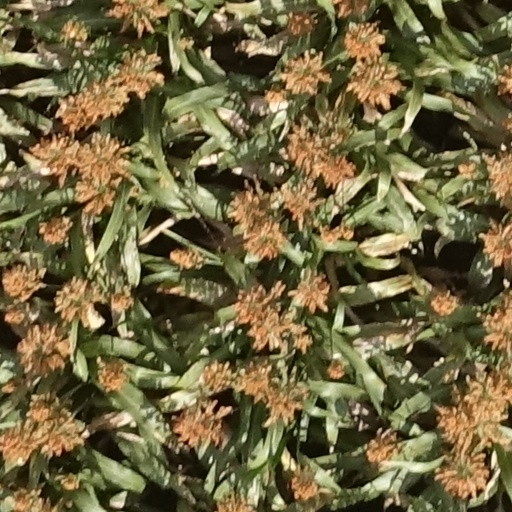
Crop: sorghum